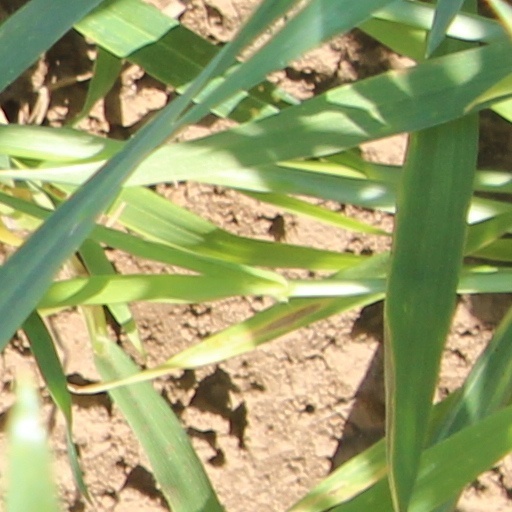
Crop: wheat